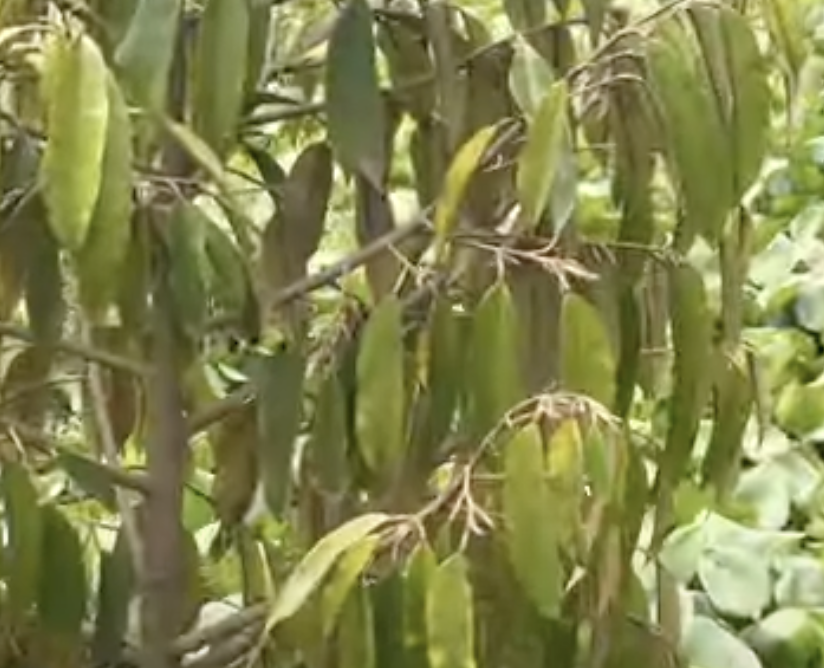
Label: yellow_leaf